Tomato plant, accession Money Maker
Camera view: bottom (45 deg); turntable rotation: 210 degrees
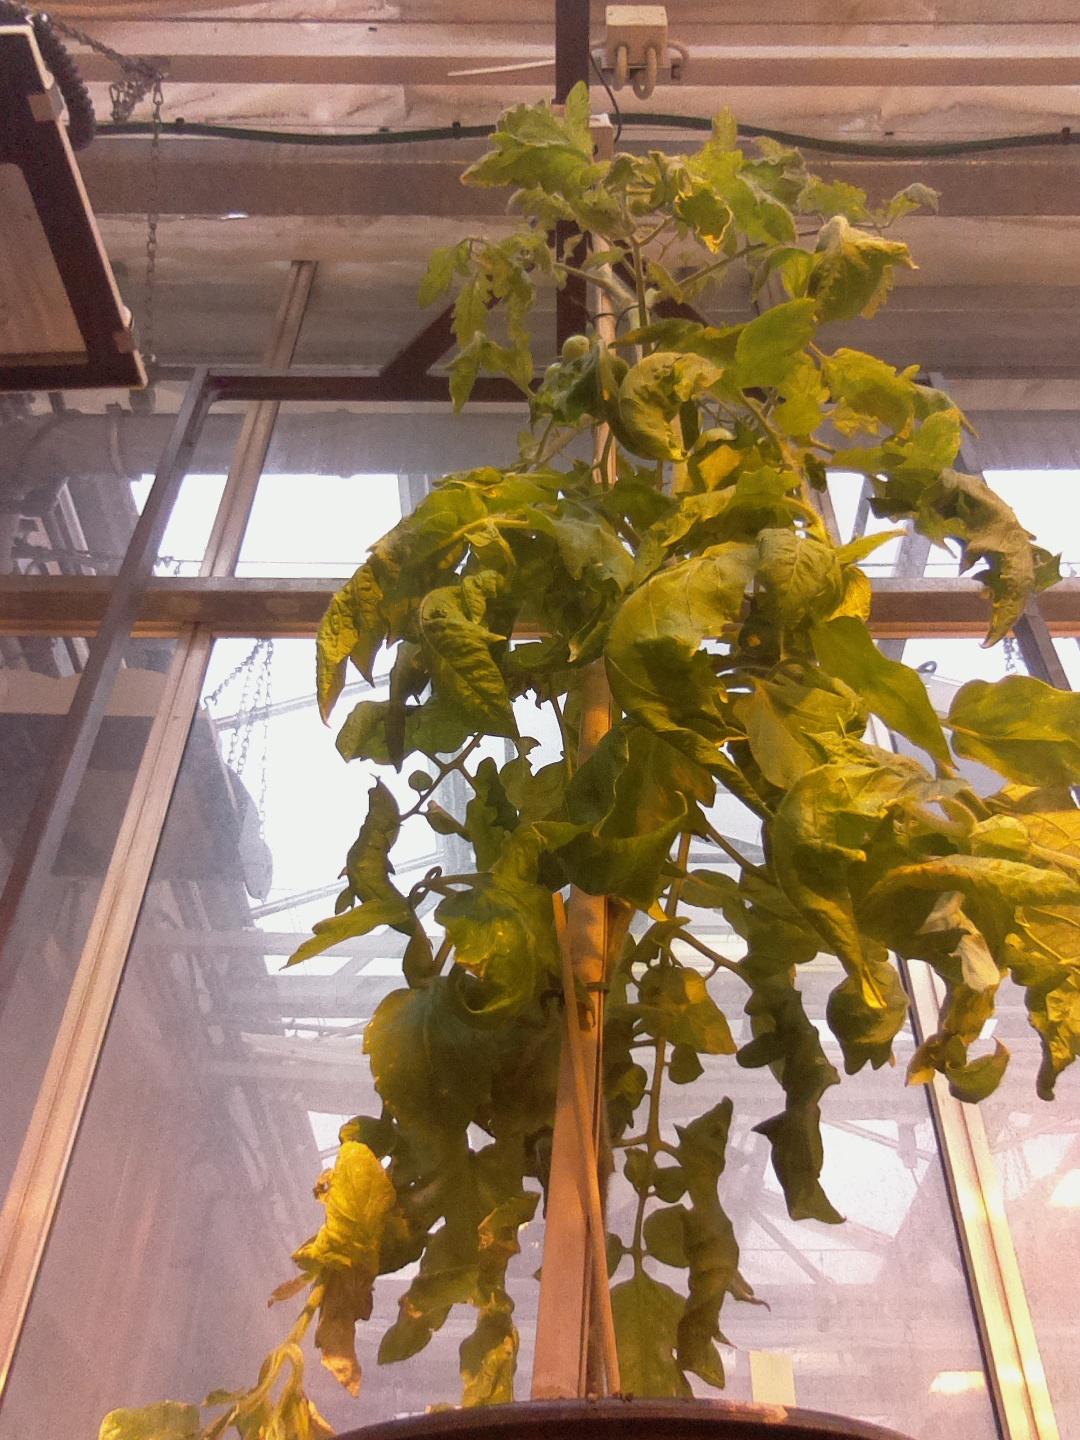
BBCH growth stage 79: 90% -100% of final fruit size